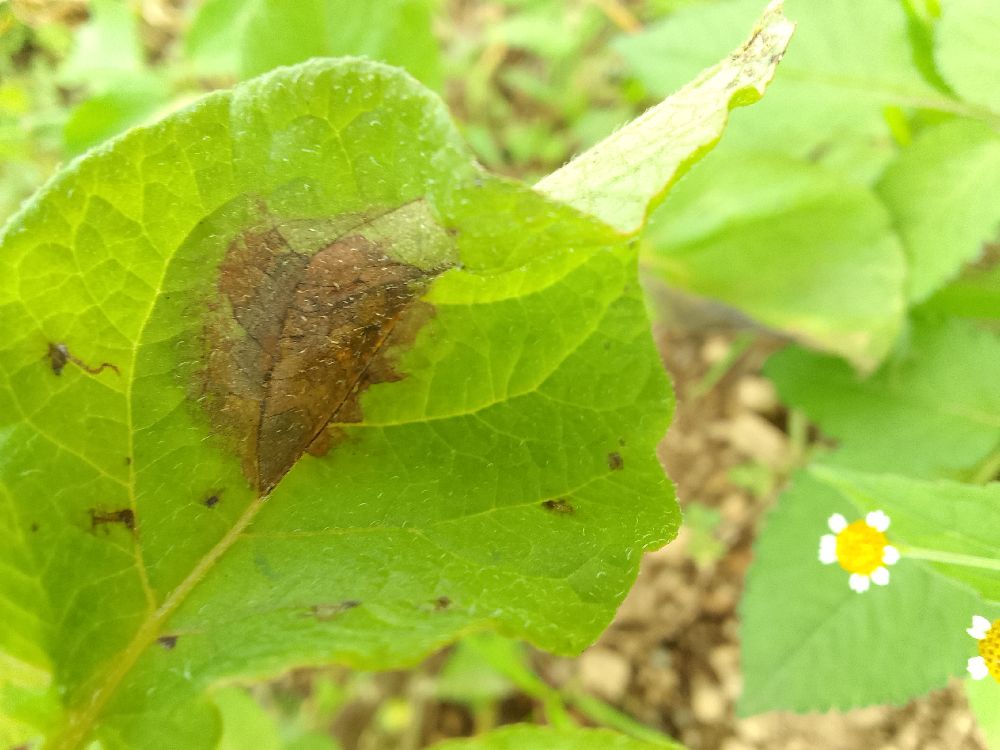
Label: Late blight